Joseph de Montclar

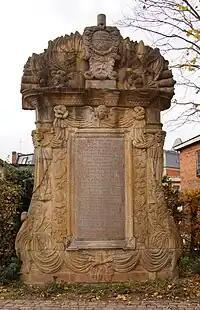
Memorial for Joseph de Pons et de Guimera, baron de Montclar, in Landau in der Pfalz (Germany)

Joseph de Pons-Guimera Baron de Montclair (1625 in Montclar – 1690 in Landau) was French cavalry general.